Fiddler (comics)

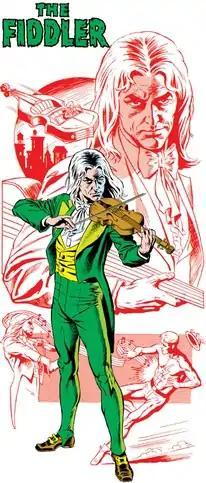
The Fiddler as depicted in "Who's Who: The Definitive Directory of the DC Universe" #8 (October 1985). Art by Sandy Plunkett (penciller) and Joe Rubinstein (inker).

The Fiddler is a supervillain appearing in American comic books published by DC Comics, primarily as an enemy of the first Flash.